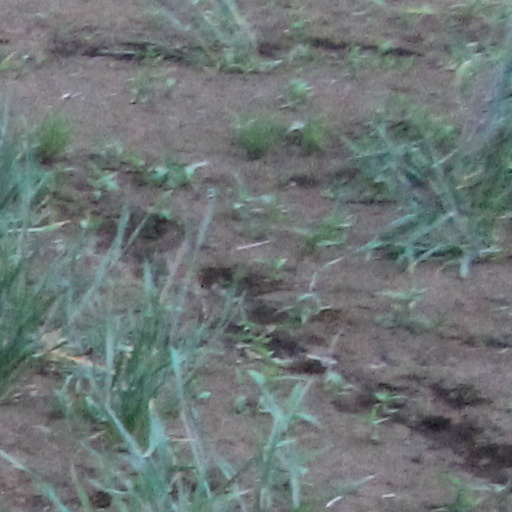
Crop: wheat